Russkiy Reyd

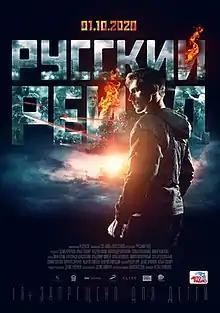

Russkiy Reyd (also in English territories as Russian Raid) is a 2020 Russian action thriller film directed by Denis Kryuchkov. It stars Ivan Kotik, Alexandr Krasovsky, Ilya Antonenko, Vladimir Mineev, Nikita Kologrivy, Sofya Ozerova, Kirill Sarychev, Dmitry Krivochurov and Andrei Semenov.